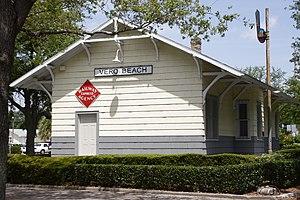
La ville de Vero Beach est le siège du comté d'Indian River, dans l’État de Floride, aux États-Unis. Sa population s’élevait à 15 220 habitants lors du recensement de 2010, estimée à 16 751 habitants en 2016.